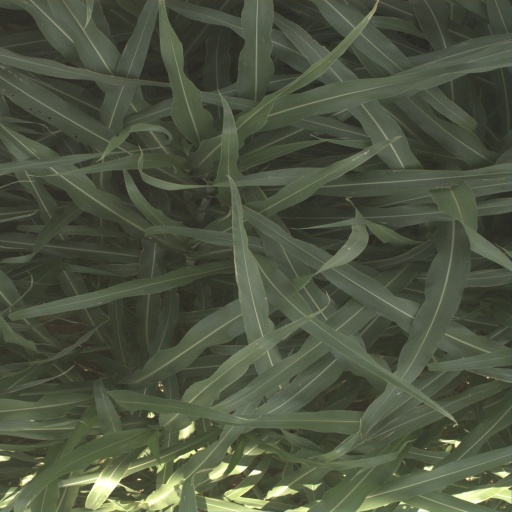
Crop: sorghum